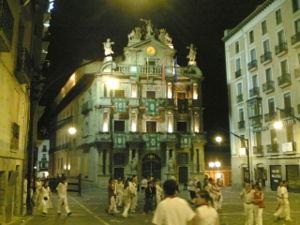
Mairie de Pampelune. Photo prise pendant les San Fermin 2006.
La mairie de Pampelune est l'institution qui se charge de régir la ville de Pampelune, capitale de la Navarre.